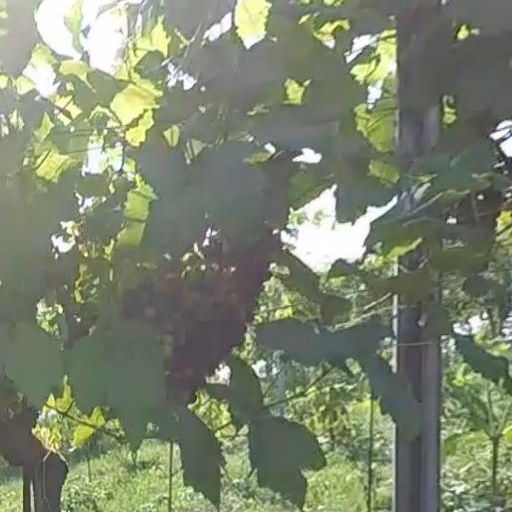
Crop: grape